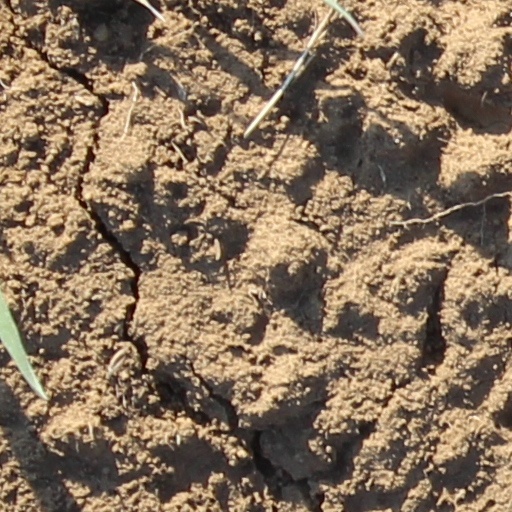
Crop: wheat